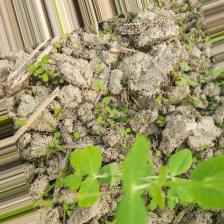
Label: Normal